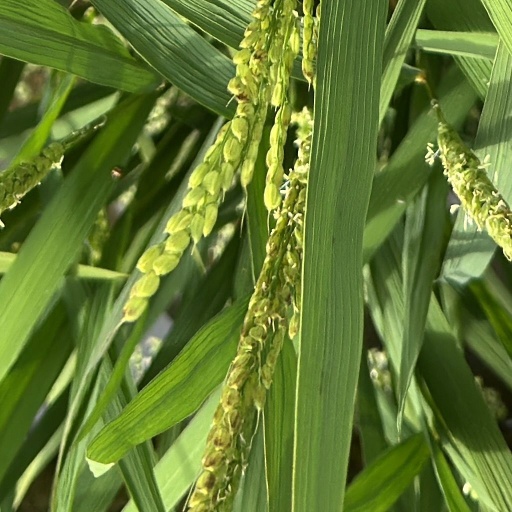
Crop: rice